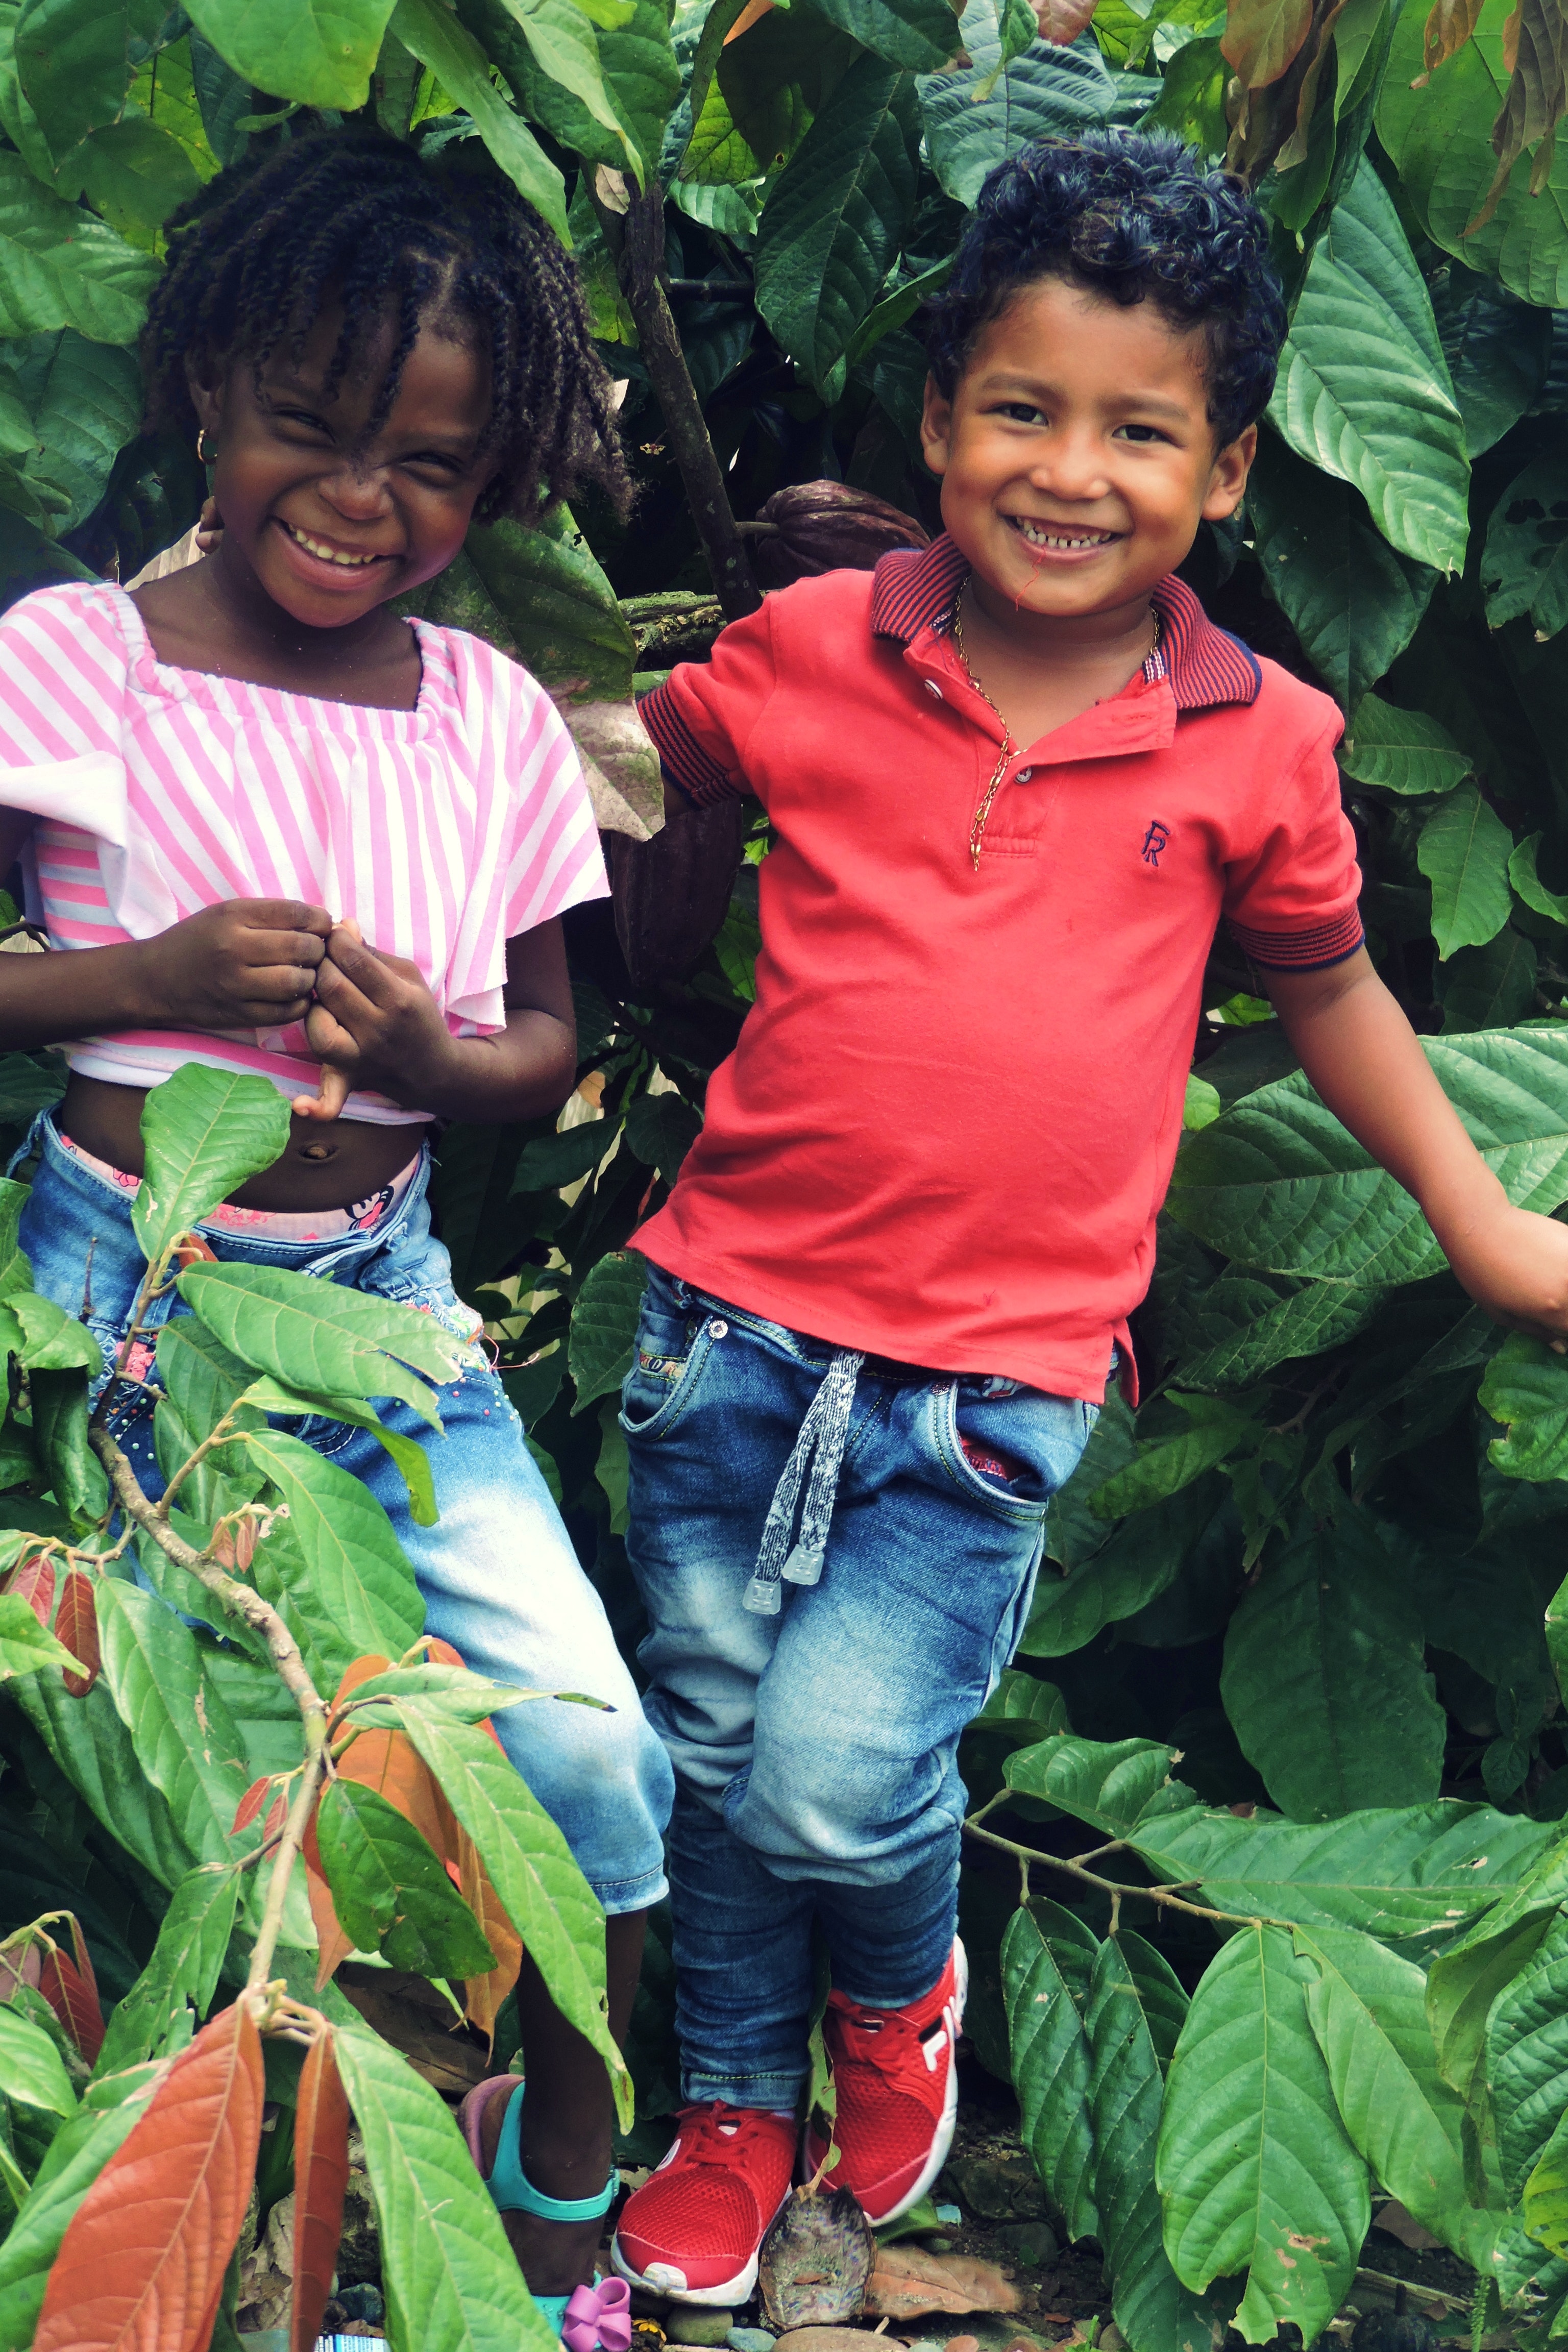
adaptation, child, plant, botany, leaf, tree, organism, jungle, smile, plantation, flower